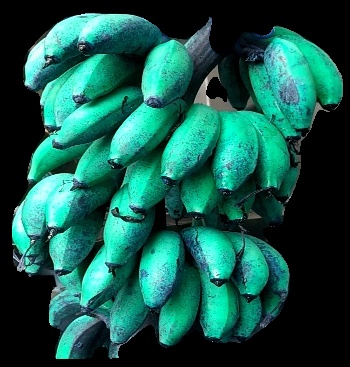
Variety: rasbale
Grade: grade3